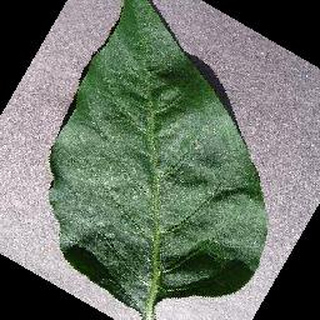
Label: healthy_bell_pepper